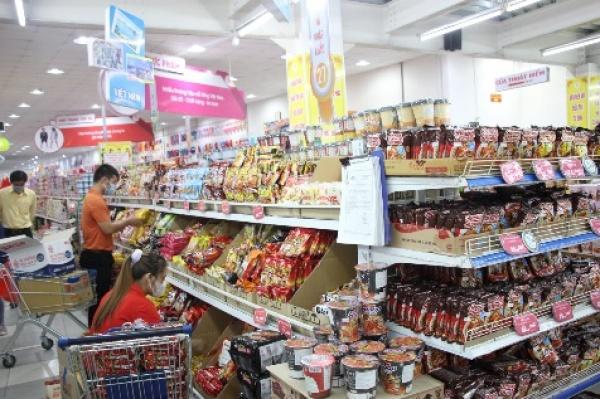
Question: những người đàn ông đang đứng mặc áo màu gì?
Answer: một người mặc áo vàng và một người mặc áo cam